Jackyl

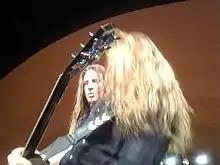
Dupree of Jackyl performing with son Nigel Thomas Dupree of Nigel Dupree Band

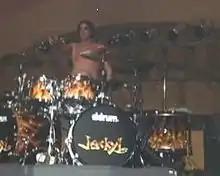
Chris Worley

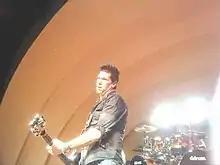
Jeff Worley

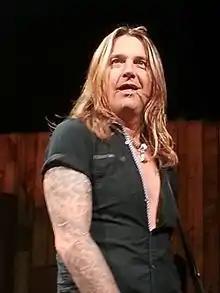
Roman Glick

In 1992, Jackyl's self-titled debut album was released under Geffen Records, and eventually went platinum. It features a song entitled "She Loves My Cock", which was omitted from edited versions, as were suggestive elements on the album's cover art. When a Kmart in Georgia refused to sell "Jackyl", the band played an impromptu concert in front of the store. Footage of the event was used for the music video of their single "I Stand Alone".